The Story of Maths

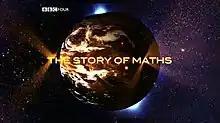
Title screenshot

The Story of Maths is a four-part British television series outlining aspects of the history of mathematics. It was a co-production between the Open University and the BBC and aired in October 2008 on BBC Four. The material was written and presented by University of Oxford professor Marcus du Sautoy. The consultants were the Open University academics Robin Wilson, professor Jeremy Gray and June Barrow-Green. Kim Duke is credited as series producer.